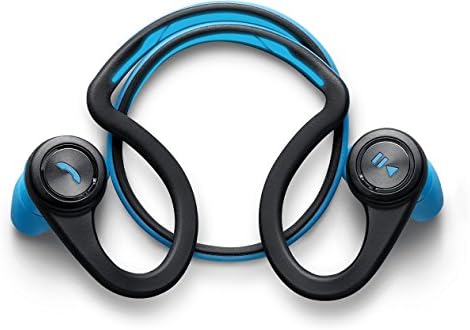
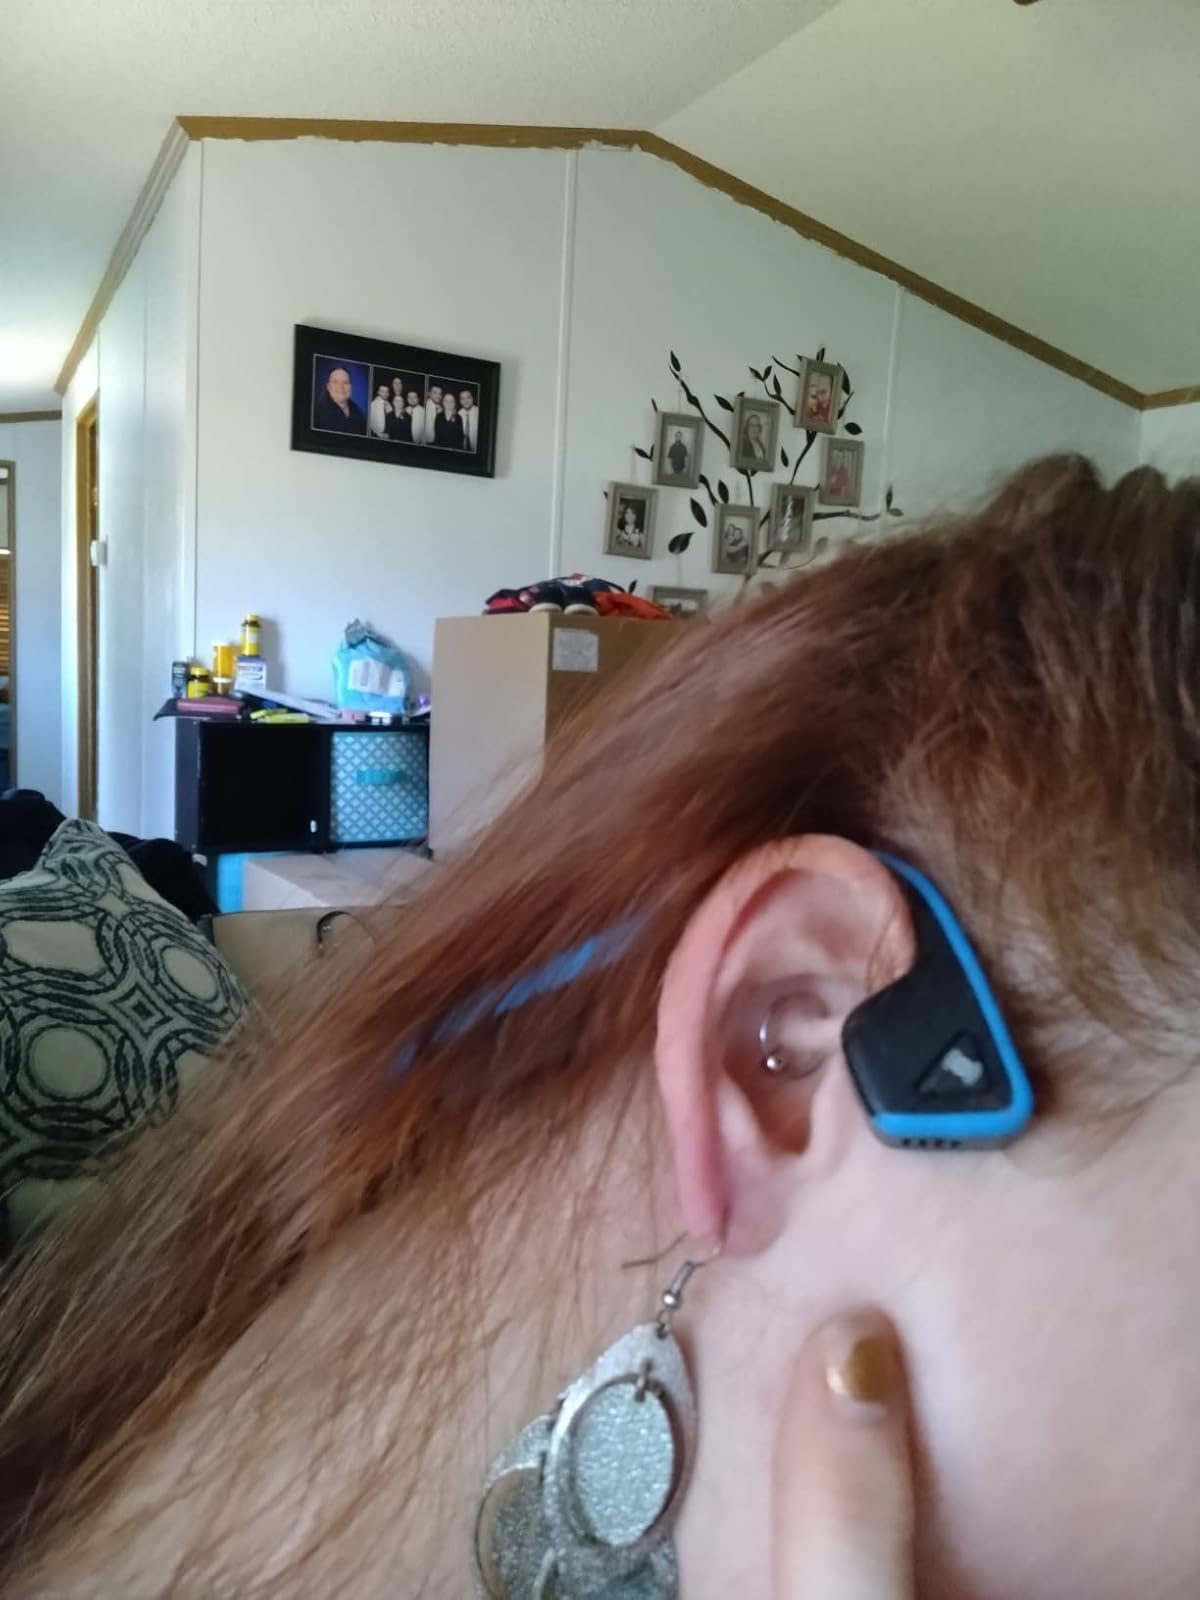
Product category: headphones
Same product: no